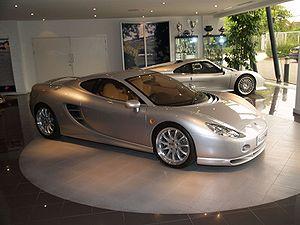
Ascari Cars est un constructeur automobile anglais situé à Banbury dans l'Oxfordshire. L'entreprise a été fondée en 1995 et son nom est un hommage à Alberto Ascari le premier double champion du monde de Formule 1. Officiellement, le nom provient d'une abréviation de « Anglo Scottish CAR Industries ».